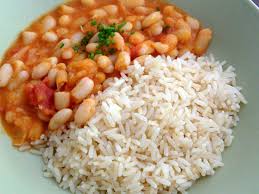
Yemek: kuru_fasulye